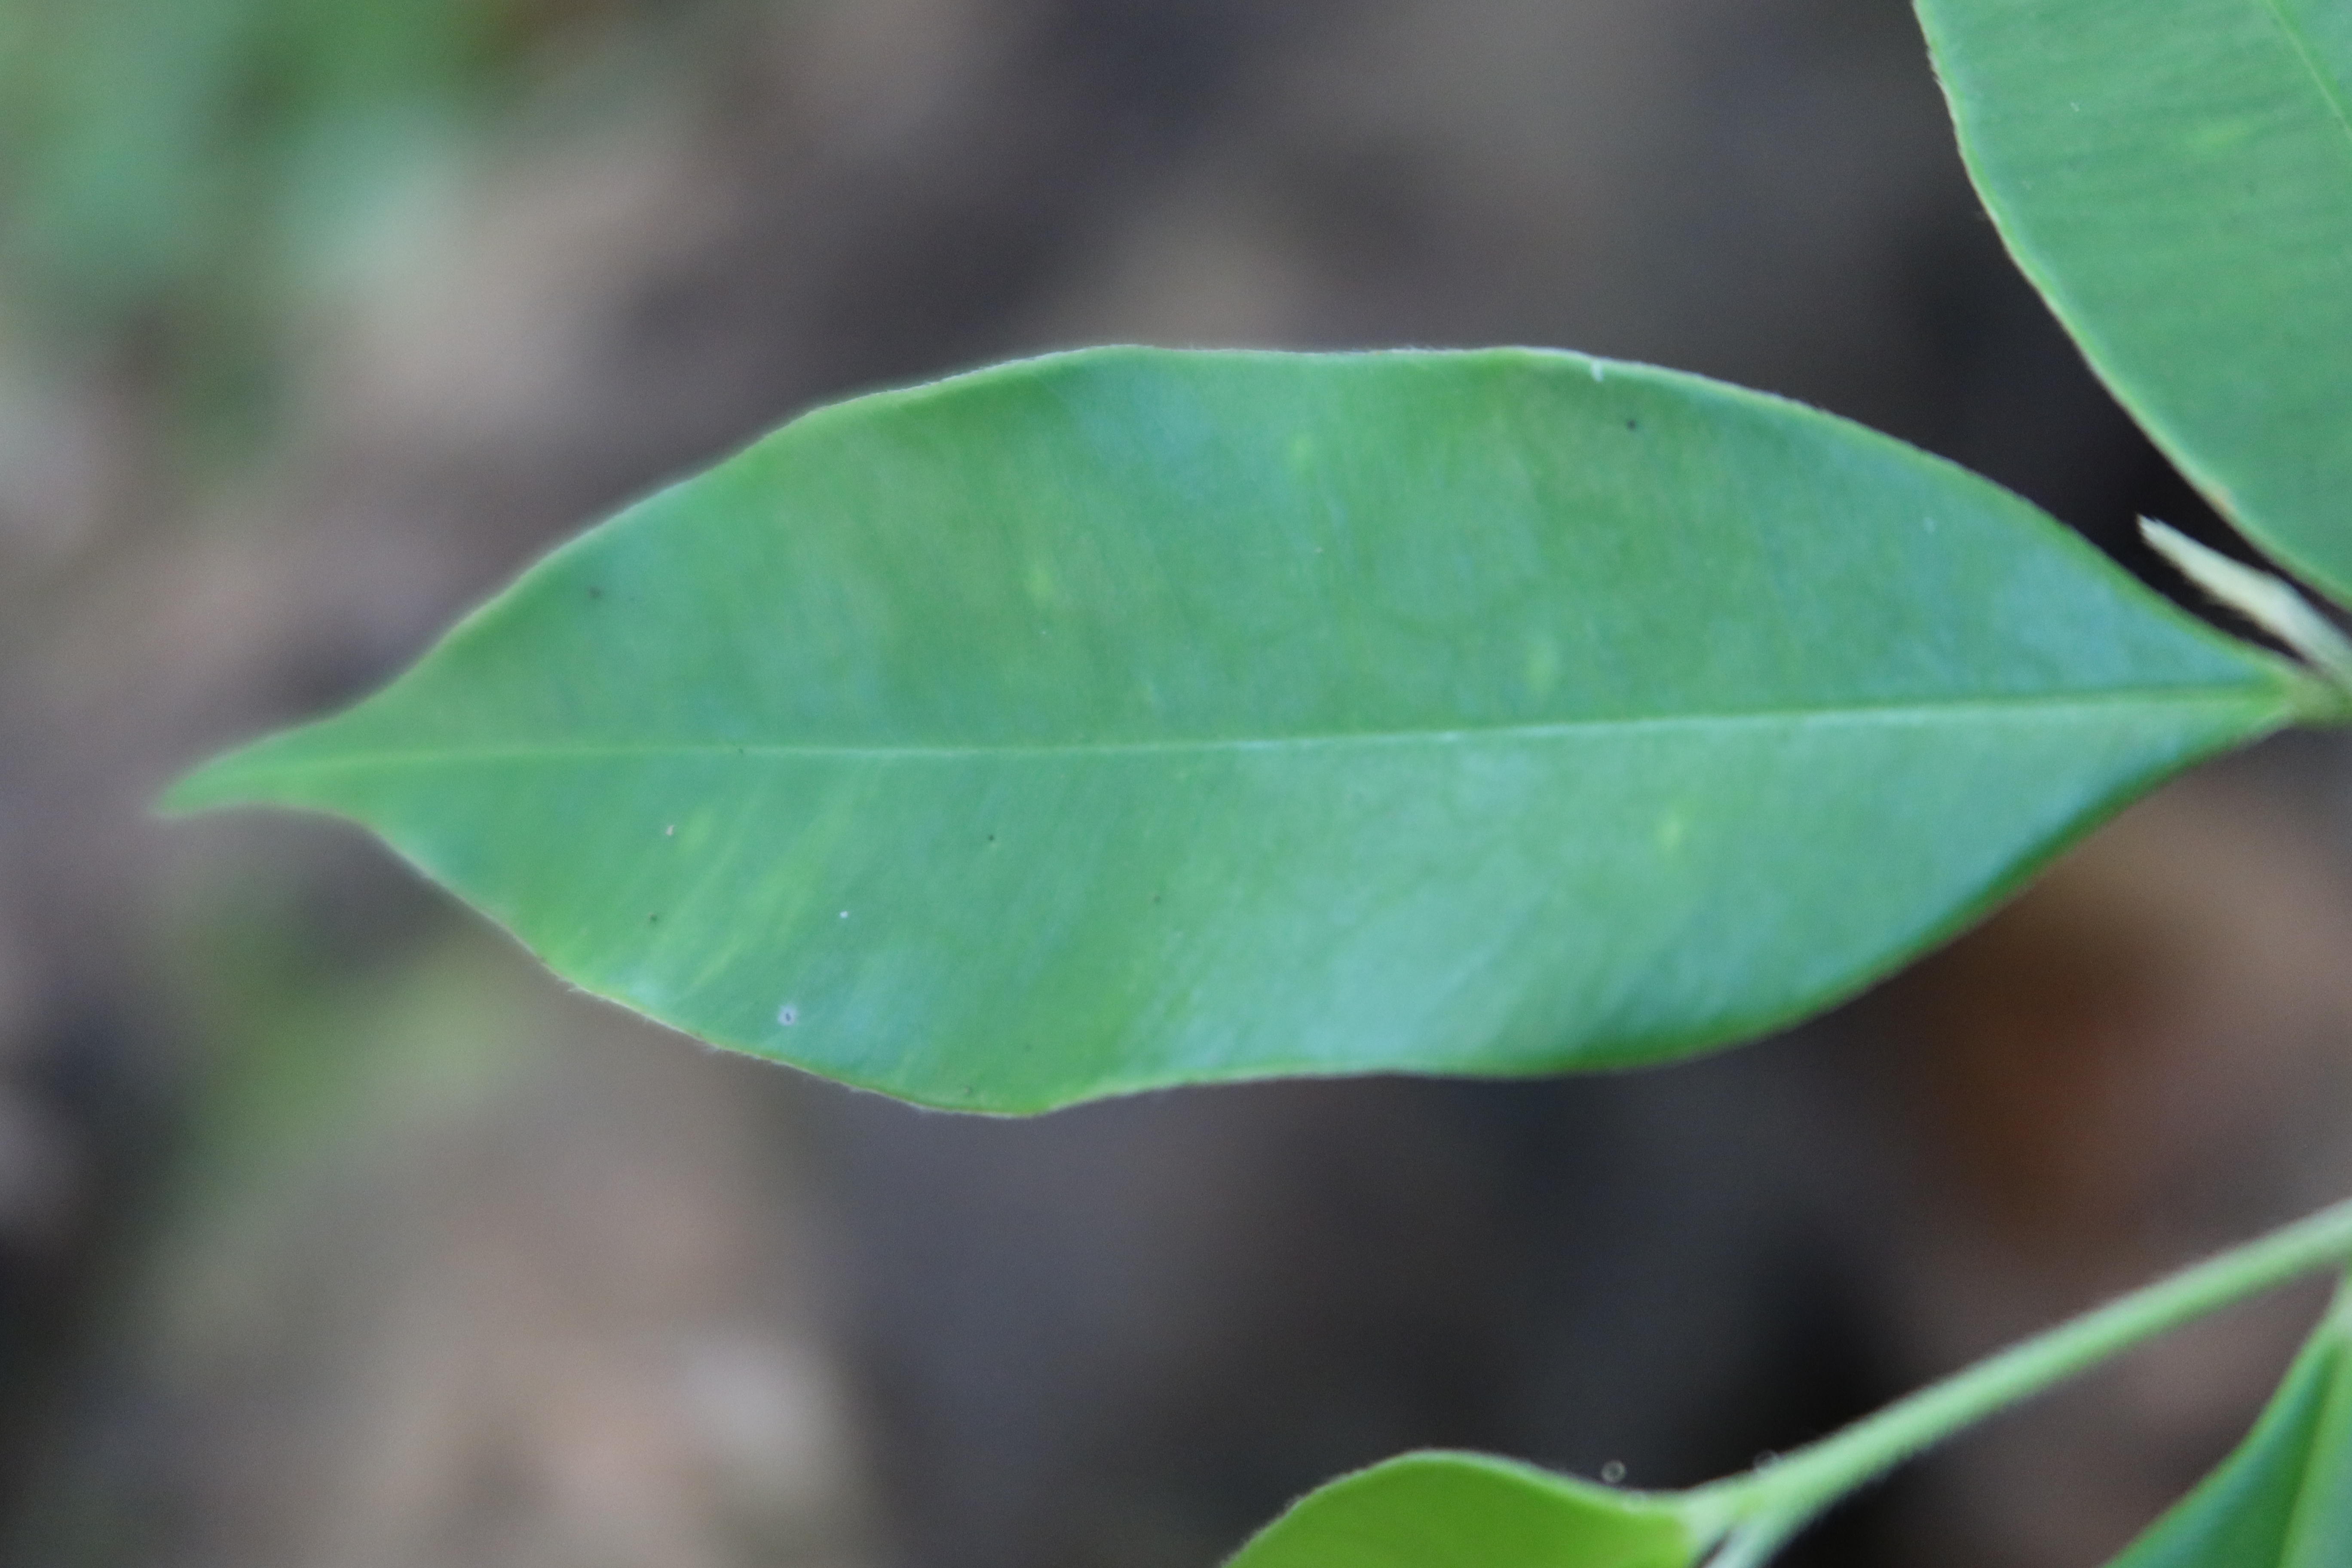
Label: Healthy